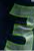
Number: 3